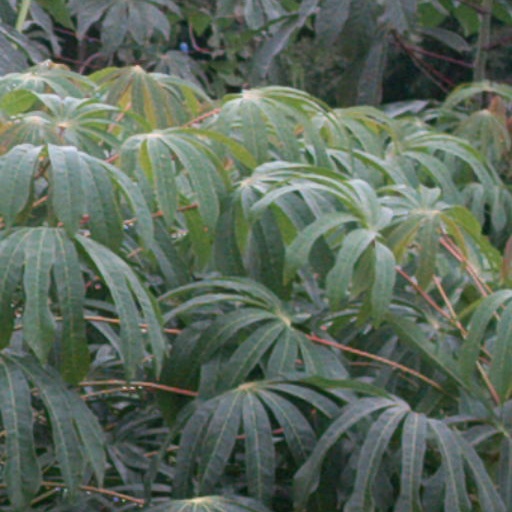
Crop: cassava